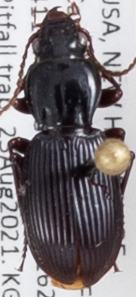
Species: Pterostichus tristis
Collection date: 2021-08-25 04:00:00
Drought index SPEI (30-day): -0.386
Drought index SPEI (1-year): -0.944
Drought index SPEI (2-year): -0.54